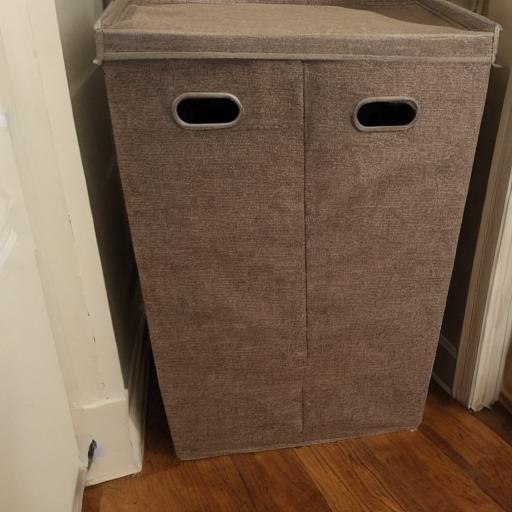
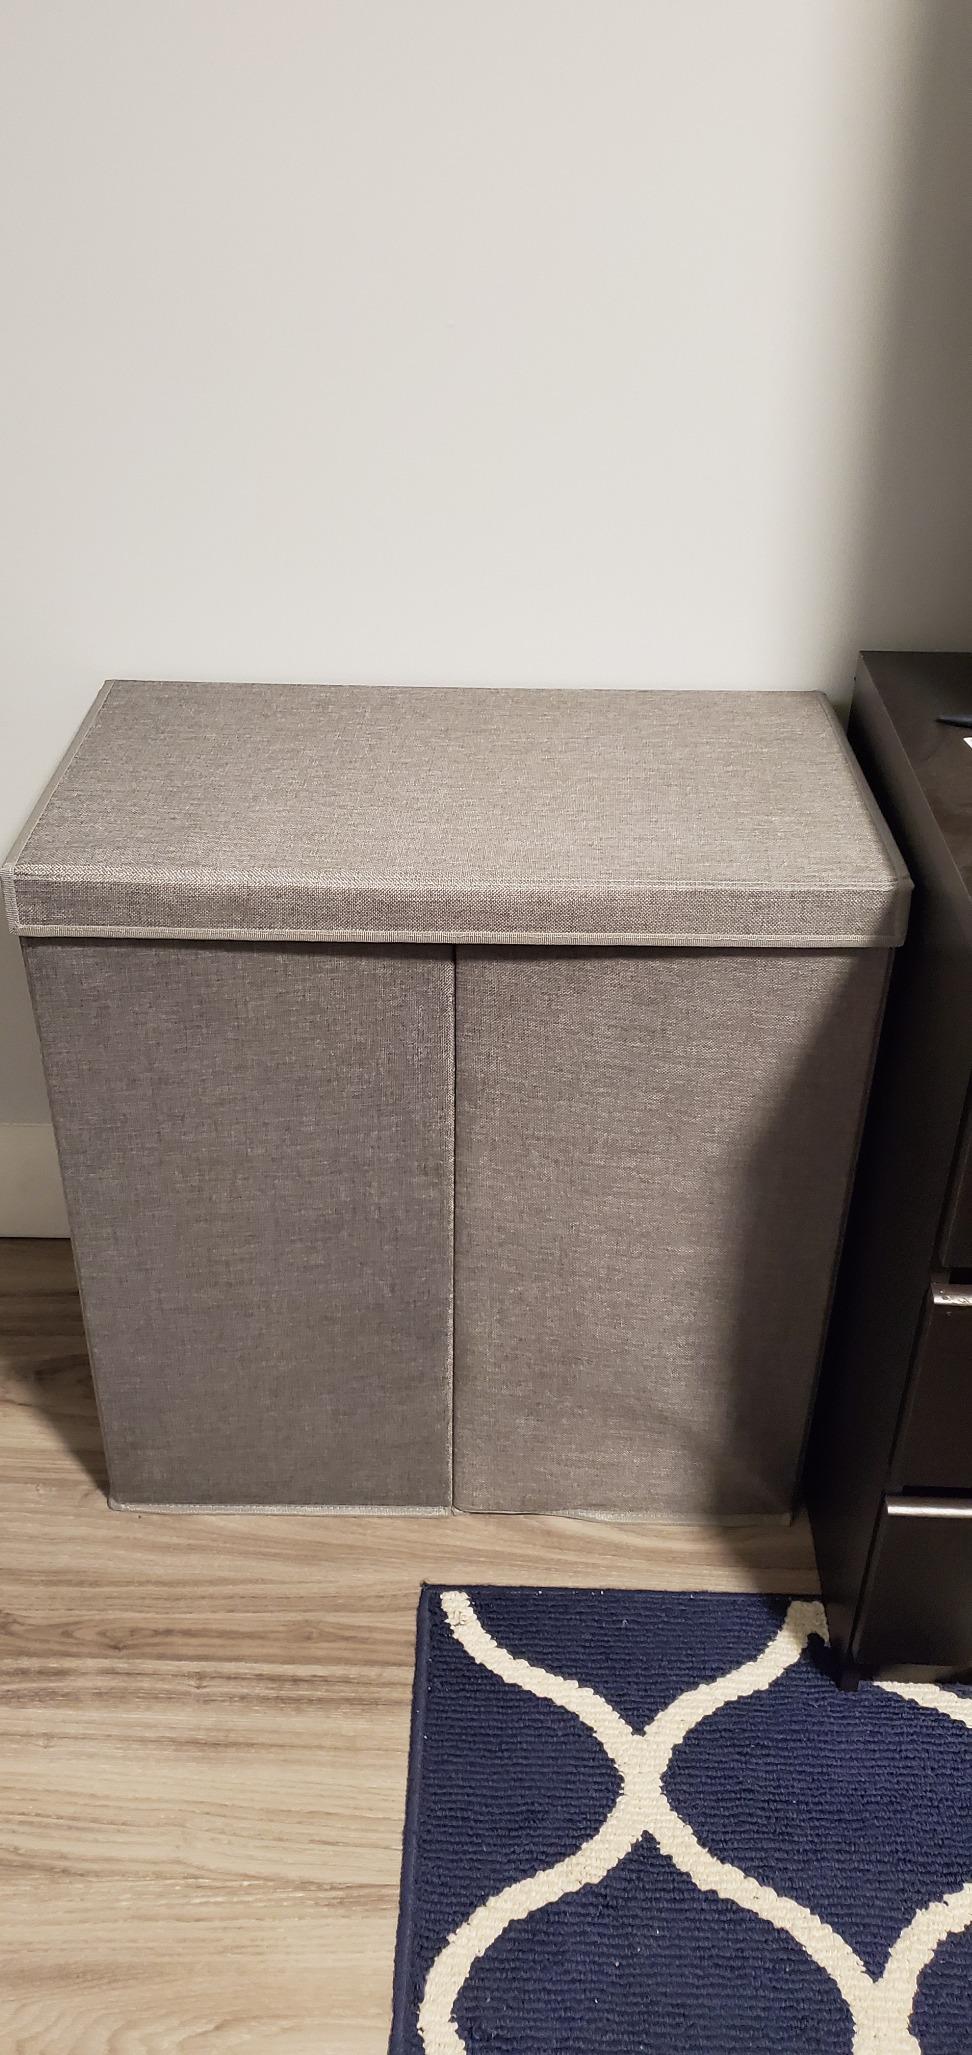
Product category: items_hamper
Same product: no